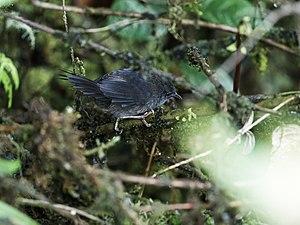
Le Mérulaxe cendré est une espèce de passereaux de la famille des Rhinocryptidae, présente en Colombie, en Équateur et au Pérou. C'est l'unique espèce connue du genre monotypique Myornis.